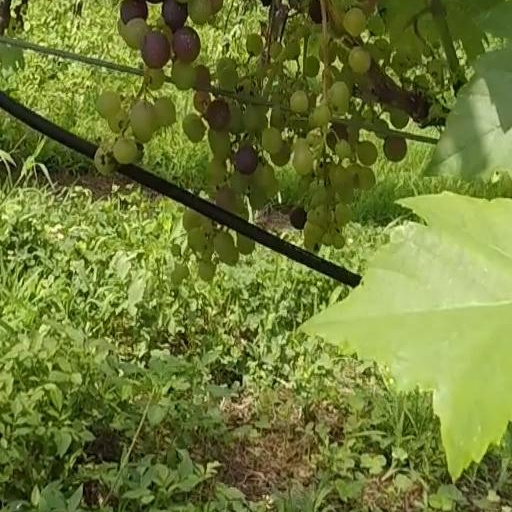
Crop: grape